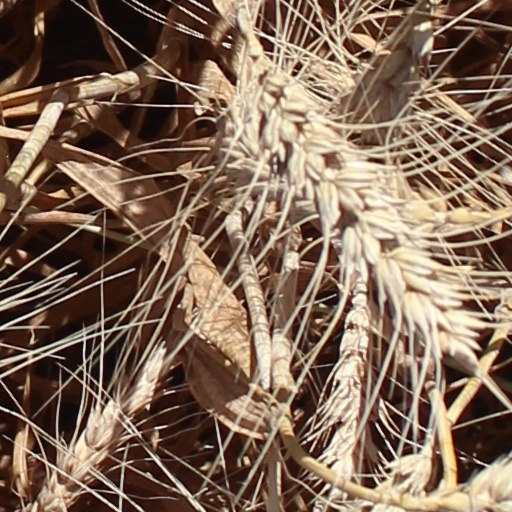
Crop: wheat